Look After Lulu!

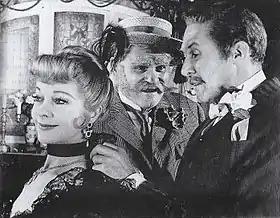
Vivien Leigh, George Devine and Anthony Quayle in the 1959 London production

Lulu is entertaining friends when Philippe, her lover, arrives. He has been summoned to do his statutory fortnight of military service and is nervous about leaving Lulu alone. They are interrupted by the arrival of Claire, Duchess of Clausonnes. She is in love with Philippe's best friend, Marcel; she has seen a letter in which Marcel announces that he is going to marry Lulu. Marcel arrives and explains that the letter was a ruse to fool his rich godfather, Herr Van Putzeboum, who is certain to make him a generous settlement if he marries (or seems to). Van Putzeboum is expected to arrive at any moment, and Marcel persuades Lulu take part in a bogus wedding ceremony, in return for ten per cent of the fortune.